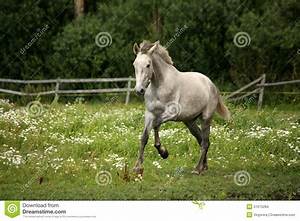
Label: horse